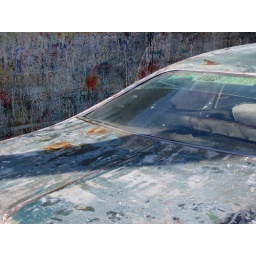
cozumel, mexico - a car against a wall